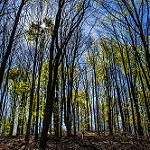
Label: forest